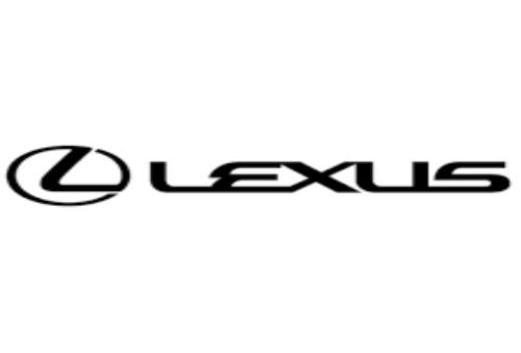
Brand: lexus-2
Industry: Transportation